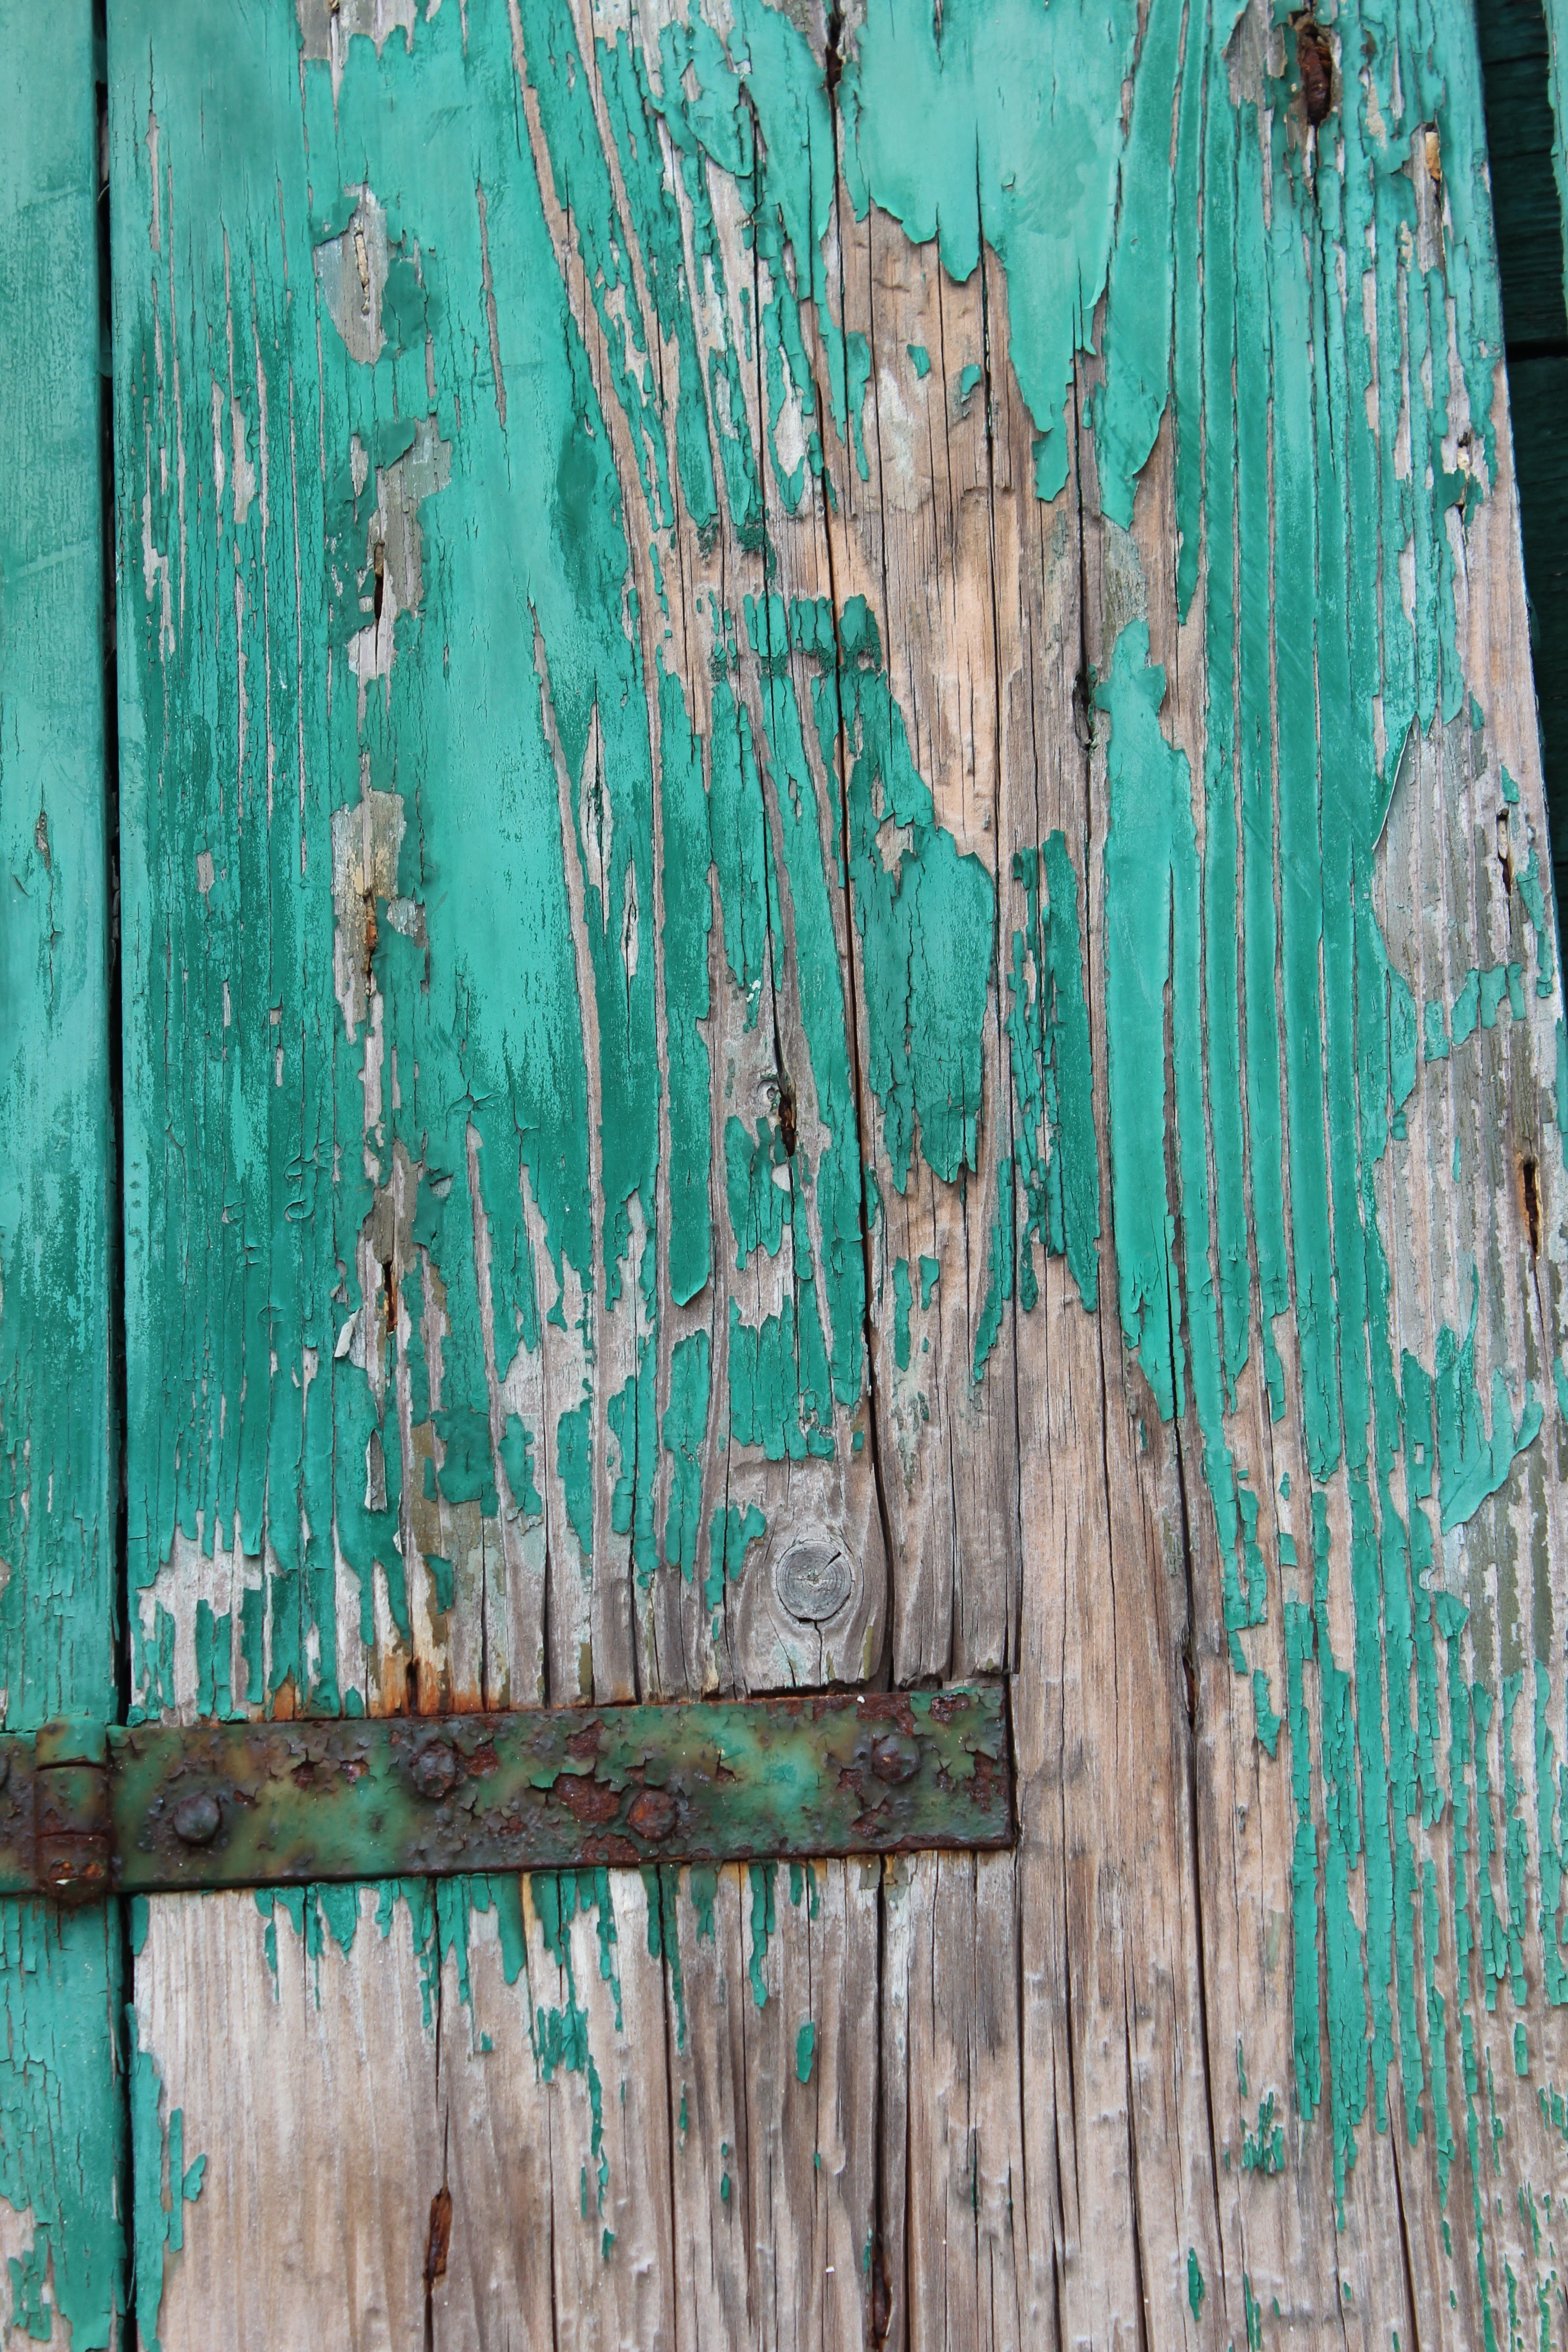
wood, vintage, grain, texture, wall, green, color, crack, paint, rough, blue, material, painting, art, turquoise, wooden, mural, scratch, aged, modern art, distressed, acrylic paint